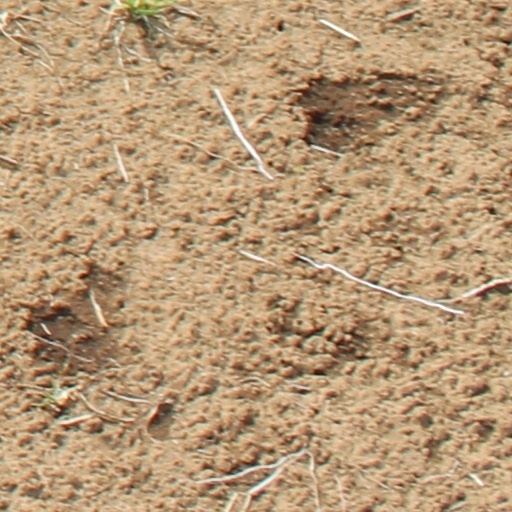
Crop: wheat